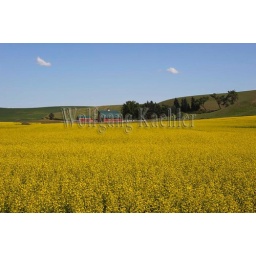
Usa, washington state, palouse country near pullman, canola field with red barn in background